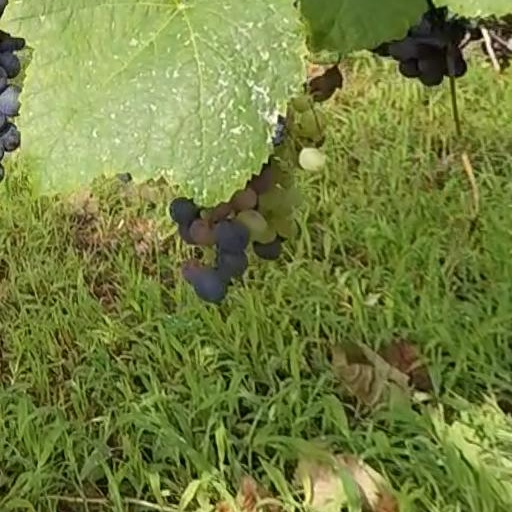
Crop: grape